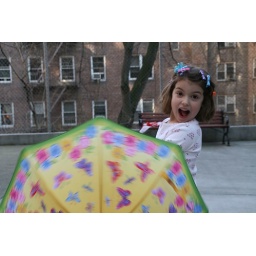
I like how the centrifugal motion of the spinning umbrella blurred the flowers on the edge of the umbrella more than the butterflies in the center.